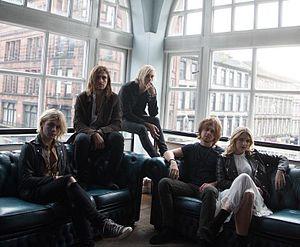
R5 est un groupe de musique américain composé de Riker Lynch, Rydel Lynch, Rocky Lynch, [Ross Lynch et Ellington Ratliff formé en 2009 et arrêté en 2018, pour laisser place à The Driver Era.